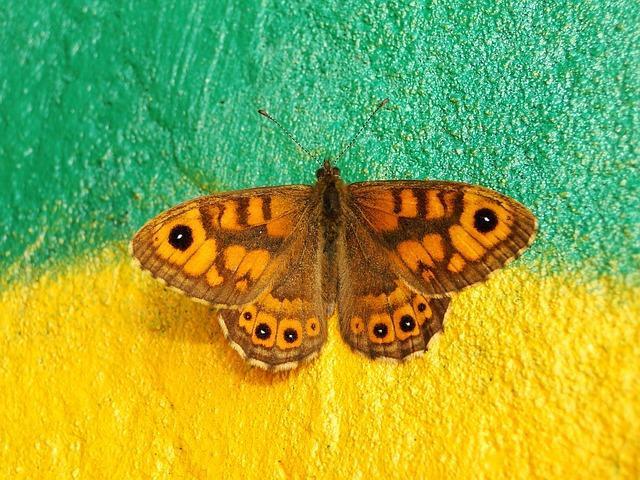
butterfly